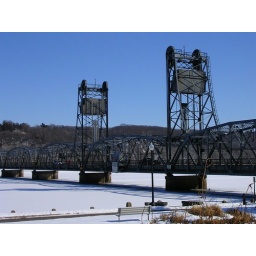
Stillwater, MN. Very cute little town. This bridge goes to Wisconsin. Old, built in the 1920's I think.